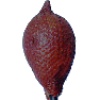
Label: Salak 1